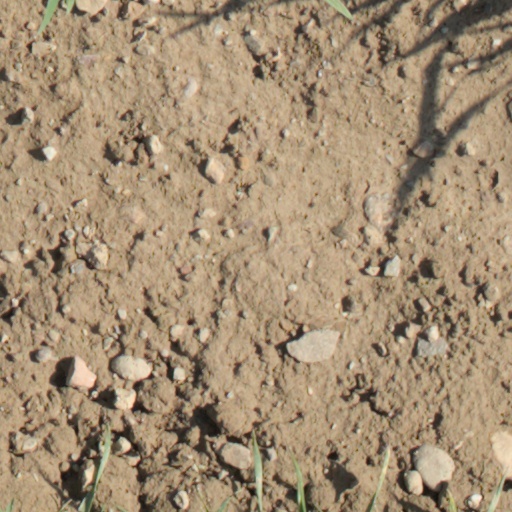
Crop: wheat